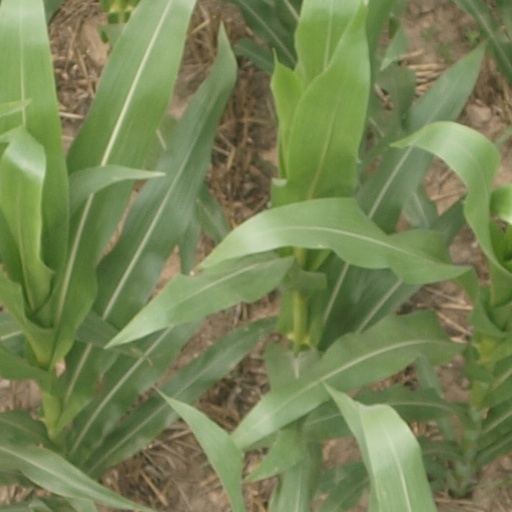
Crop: maize; corn